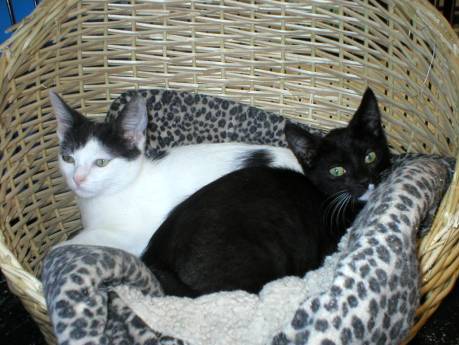
Label: cat